Octavie Coudreau

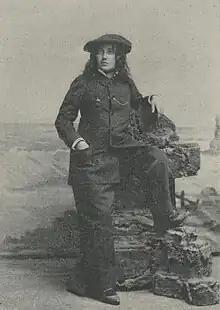

Marie Octavie Coudreau ("née" Renard; 1867–1938) was a French explorer from Anais, Charente, and author of several books on French Guiana and northern Brazil. In 1899, the Brazilian states of Pará and Amazonas hired Coudreau to explore and chart the Amazon region. Her husband was the French explorer and geographer Henri Coudreau.